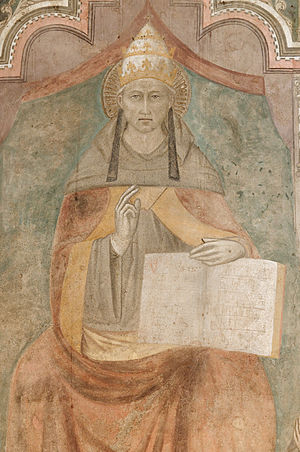
Pave Celestin 5. / Liv og virke / Munk og præst
Celestin 5. som Niccolò di Tommaso tænkte sig ham, freske fra 1370.
Pave Celestin 5. var pave i knap et halvt år til sin abdikation 13. december 1294. Hans døbenavn var Pietro Angelerio. Han blev udnævnt til helgen 5. maj 1313 af pave Clemens 5. i Avignon efter pres fra kong Filip den Smukke af Frankrig i hans vendetta mod pave Bonifatius 8. Celestin blev erklæret hellig som bekender - ikke som martyr for Bonifatius' gerninger, som kong Filip havde ønsket. Celestins festdag blev fejret 19. maj fra 1668 til 1969.